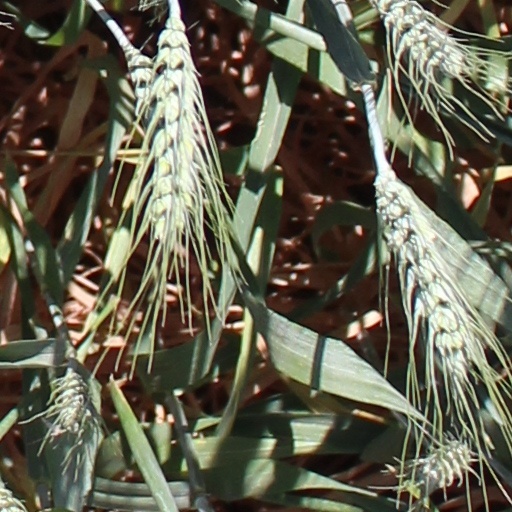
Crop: wheat